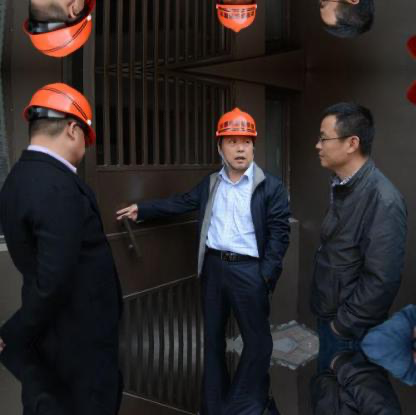
Objects in the image:
label: helmet
label: helmet
label: head
label: helmet
label: helmet
label: head